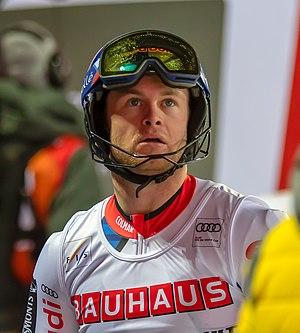
Alexis Pinturault, né le 20 mars 1991 à Moûtiers, est un skieur alpin français polyvalent, champion du monde du combiné à Åre en 2019, 37 ans après l'actuel président de la Fédération française de ski Michel Vion. Il est par ailleurs le seul skieur français de l'histoire à avoir remporté la petit globe de cristal du combiné alpin, en 2016, en 2017 en 2019 et en 2020. En comptant ses victoires aux classement du combiné en 2013 et 2014 qui ne délivrait alors pas de globe, il y totalise six victoires en tout, ce qui constitue un record. Il est le skieur français comptant le plus grand nombre de victoires en Coupe du monde et le quatrième skieur alpin de son pays à totaliser trois médailles olympiques après Henri Oreiller, Jean-Claude Killy et Franck Piccard. Sa polyvalence fait de lui l'un des skieurs les plus complets du circuit de la Coupe du monde. Durant sa carrière, il s'aligne en super G, en slalom géant, en slalom et en combiné.